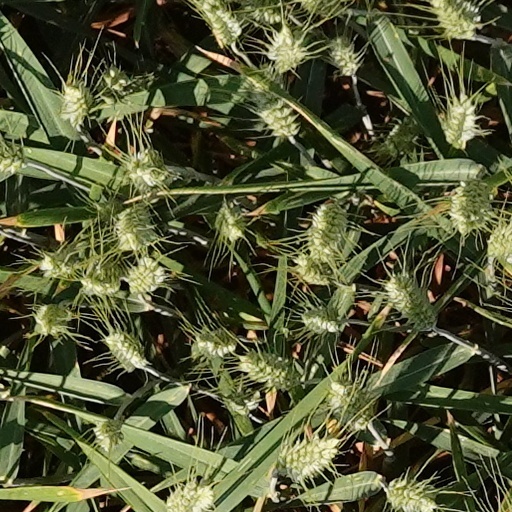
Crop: wheat